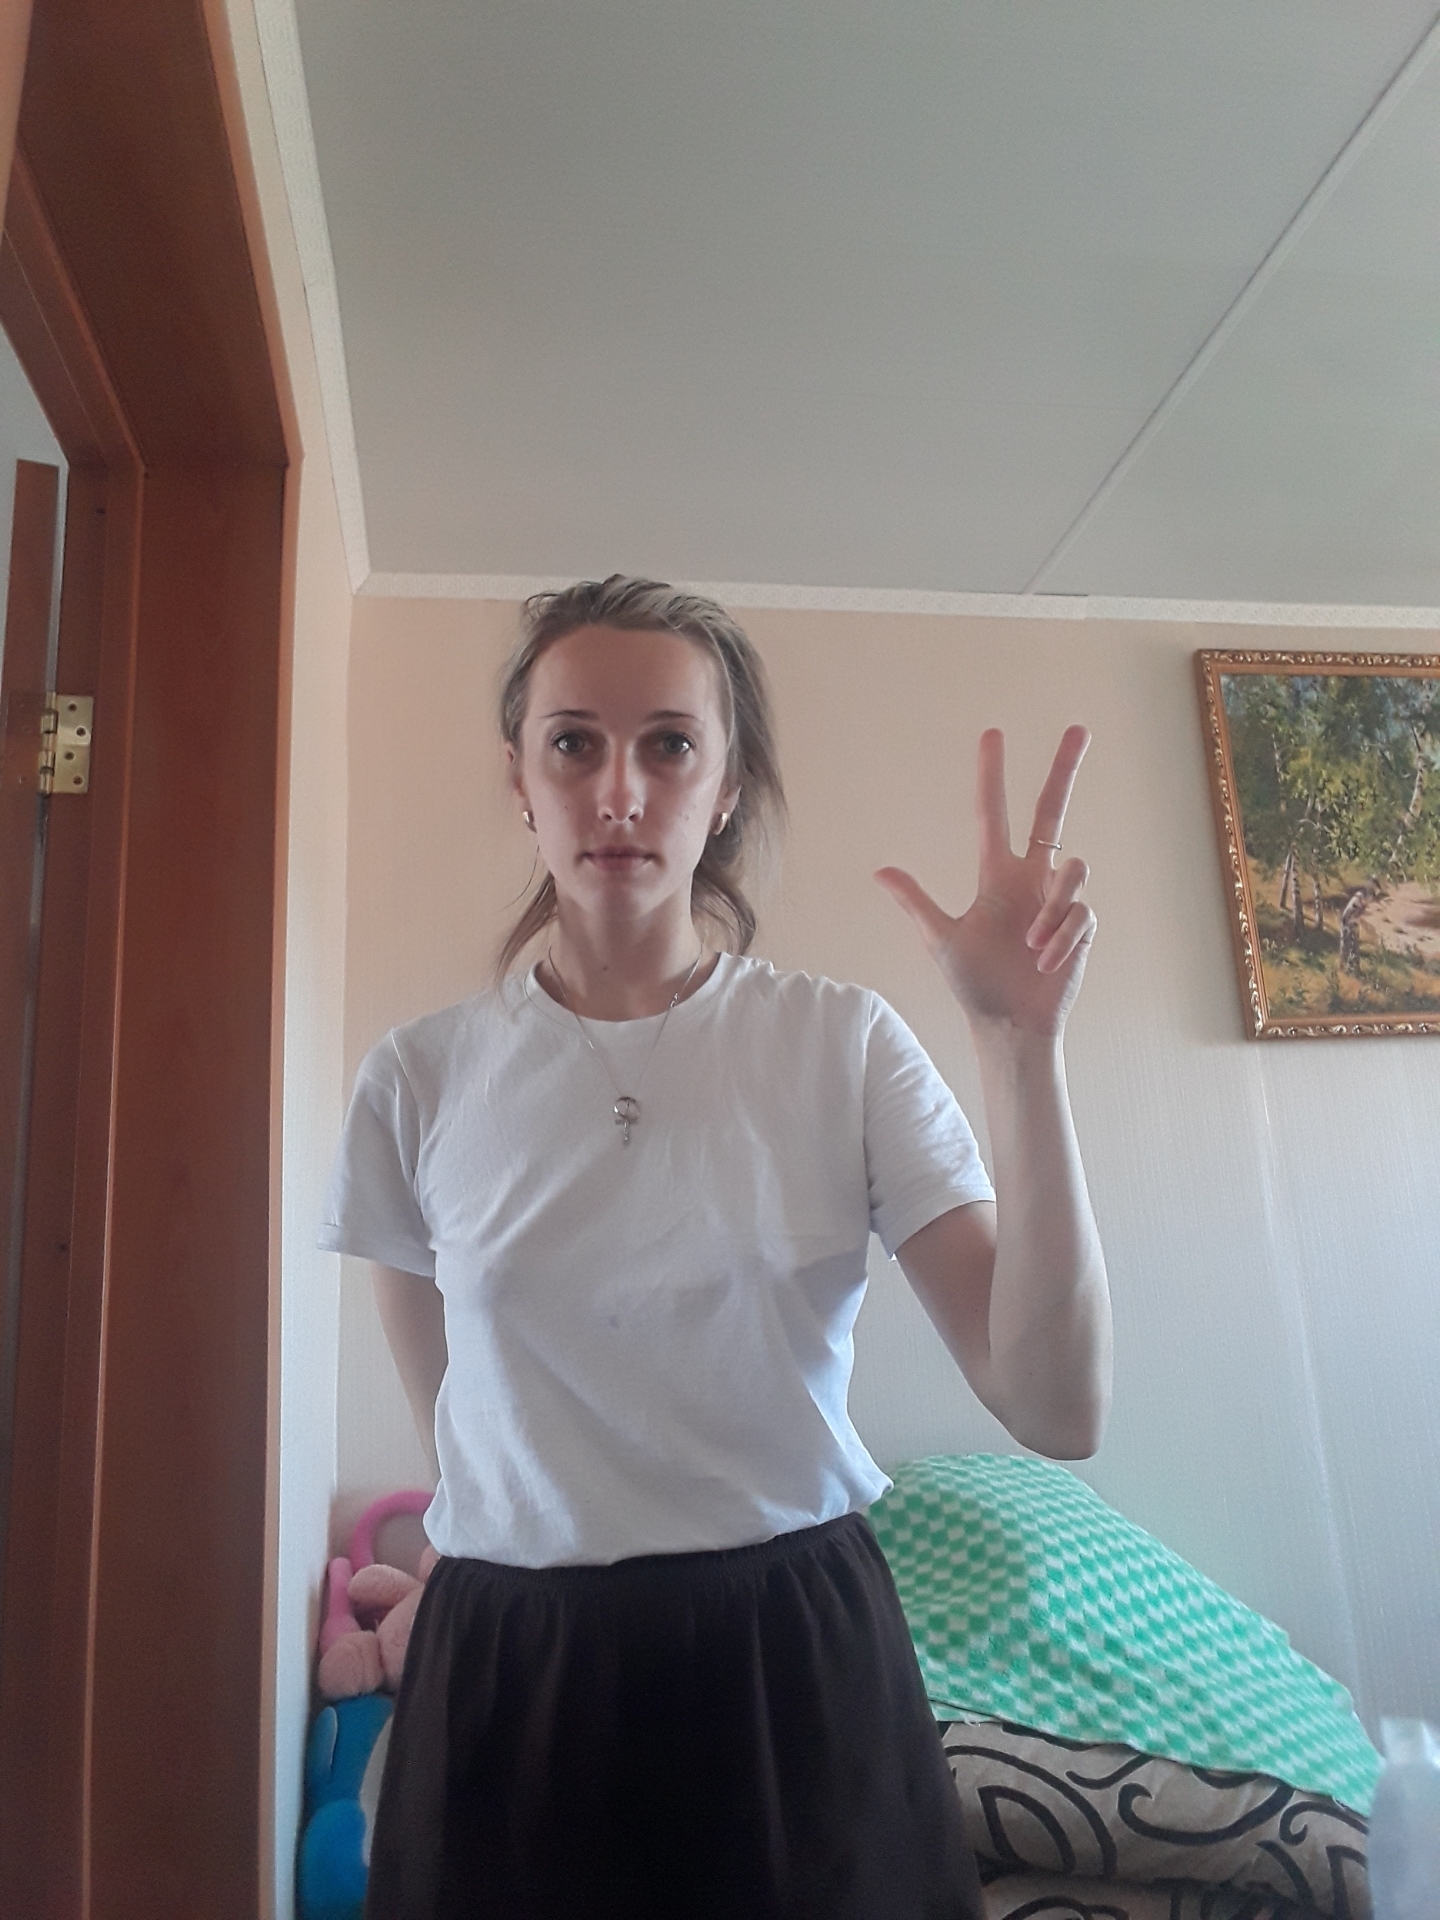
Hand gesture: three2